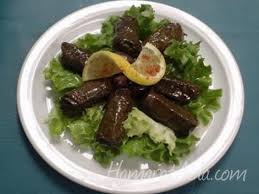
Yemek: yaprak_sarma